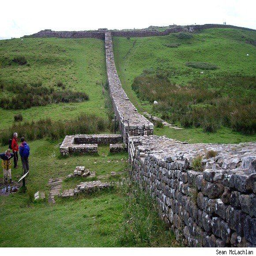
tourist attraction has been the traditional boundary ever since it was built by country in the second century a.d. this - mile long structure was once the northernmost limit of country .